Iron Aces

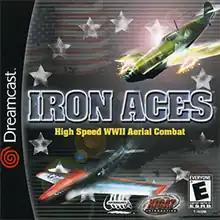
North American Dreamcast cover art

Iron Aces is a World War II flight simulation video game developed by Japanese studio Marionette and published by Xicat Interactive for the Dreamcast. It was released in Japan on June 29, 2000, in North America on February 6, 2001, and in Europe on June 29, 2001. A sequel to the game, "Iron Aces 2: Birds of Prey", was released for the PlayStation 2 in 2002.